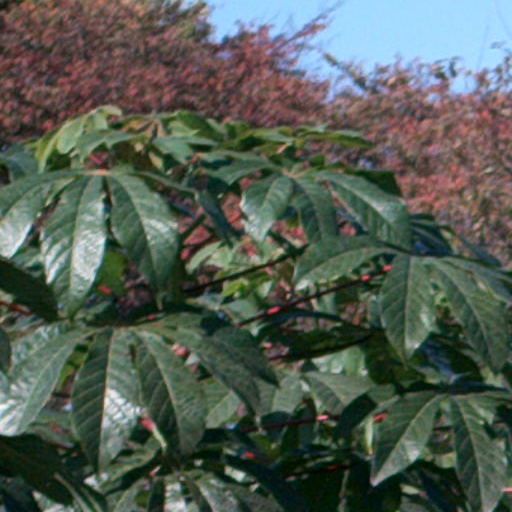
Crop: cassava